Hashgacha Pratit (organization)

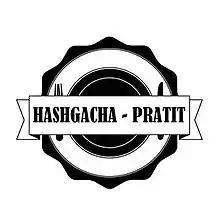

Hashgacha Pratit (השגחה-פרטית) is an independent, Israel-based organization with both female and male clergy that self-describes as providing an alternative form of Orthodox Rabbinical authority and social activism group dedicated to challenging the monopoly of the Chief Rabbinate of Israel over religious ceremonies and practices, through the provision of private religious ceremonies. Founded in 2012 by Rabbi Aaron Leibowitz in Jerusalem, Israel, it offers alternative "halachic" services in life-cycle events, rabbinical training, and other courses in religious education. It has provided private "kashrut" supervision for restaurants, worked on raising public awareness and finding loopholes in the laws to circumvent the Chief Rabbinate's monopoly, first regarding Kashrut, by leading the movement to open the kosher food market to competition, and today regarding Orthodox wedding ceremonies.